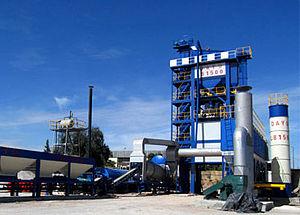
Une centrale d'enrobage est une installation industrielle fixe ou semi-mobile où l'on produit, selon des préconisations techniques précises, de l'enrobé servant à constituer la surface de roulement des routes, pistes d'aéroports et autres aires de circulation.
Un enrobé est un mélange de graviers, de sable et de liant hydrocarboné type bitume appliqué en une ou plusieurs couches pour constituer la chaussée des routes, la piste des aéroports et d'autres zones de circulation.
En géologie, les asphaltes naturels sont des pétroles extra-lourds de consistance très visqueuse à solide. Ces pétroles ultra-lourds proviennent de kérogène dégradé par la chaleur et ayant migré à partir d'une roche-mère vers une roche-réservoir plus poreuse. On les trouve piégés dans des matrices sableuses ou des matrices calcaires